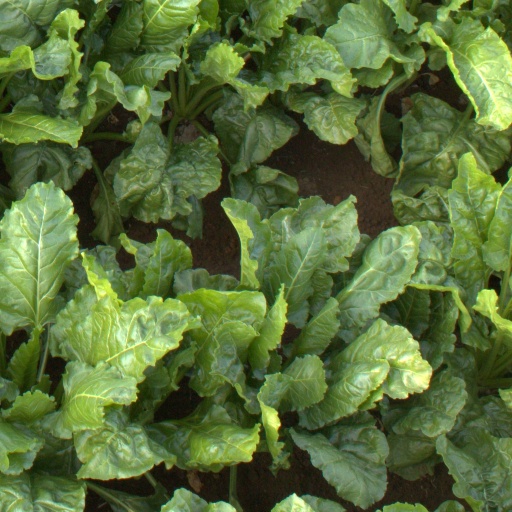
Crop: sugar beet